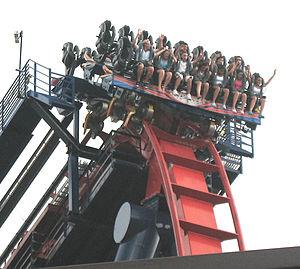
SheiKra , montagnes russes à Busch Gardens Africa
SheiKra sont des méga montagnes russes de type machine plongeante sans sol du parc Busch Gardens Tampa, en Floride, aux États-Unis. Elles ont été construites par Bolliger & Mabillard et c'est la première machine plongeante en Amérique. SheiKra a ouvert en 2005 et a été converti en montagnes russes sans sol deux ans plus tard. Le nom de l'attraction vient de l'épervier shikra, une sorte d'aigle africain connue pour plonger sur ses proies.